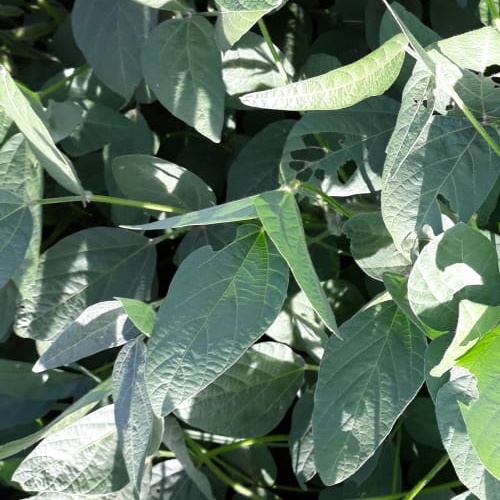
Label: Caterpillar